Ala-Malmi

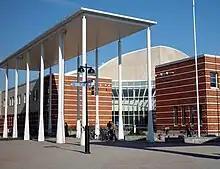
Malmitalo cultural center

In the southern part of the area, near Ring I, is the Malmi cemetery which was founded in 1890.